Hibiscus Coast

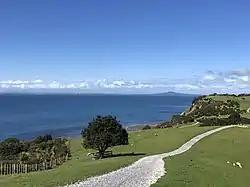
Shakespear Regional Park

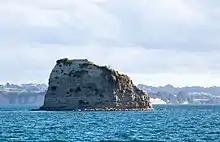
Kotanui Island / Frenchmans Cap

The Hibiscus Coast is an area of the northern Auckland Region, located between the Waiwera River to the north and the Ōkura River to the south, adjacent to the Hauraki Gulf. The area includes the Whangaparāoa Peninsula and Tiritiri Matangi Island, found east of the peninsula. Major communities on the Hibiscus Coast include Orewa, the Whangaparāoa Peninsula, Silverdale, and the villages of Stillwater, Hatfields Beach and Waiwera.